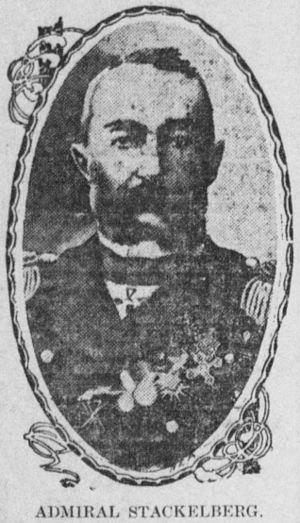
Le baron Ewald Antonowitsch von Stackelberg, né en 1847 et mort en 1909, est un aristocrate allemand de la Baltique sujet de l'Empire russe, qui fut vice amiral de la flotte impériale russe.